Penny Serenade

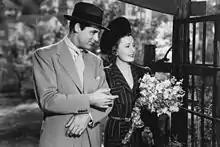
Grant and Dunne in "Penny Serenade"

On the film review website Rotten Tomatoes, "Penny Serenade" receives a "Fresh" rating with 93% (16 of 17) of its T-meter critics reviewed the film positively. "Variety" commended both the direction and the acting for lifting the script out of maudlin melodrama. Describing the plot elements as "tenderness, heart-throb, comedy and good, old-fashioned, gulping tears", the review notes: "Half a dozen times the yarn approaches the saccharine, only to be turned back into sound, human comedy-drama". A "Time" review also lauded Stevens' direction, stating: "Grant and Dunne cannot overcome the ten-little-fingers-and-ten-little-toes plot ... it is too often a moving picture which does not move. Skillful direction saves it from turning maudlin". "Radio Times" said that Grant "gives a lesson in screen acting and was rightly Oscar-nominated for a superb, subtly-shaded portrayal that keeps sentimentality at bay".